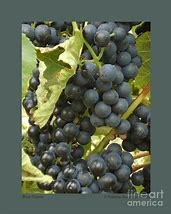
Label: grape